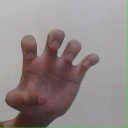
अक्षर: झ